Martinez, California

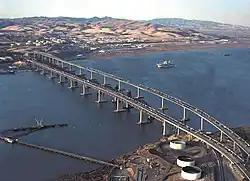
The Benicia-Martinez Bridge, which crosses the Carquinez Strait, connects Martinez in the south to Benicia in the north (top).

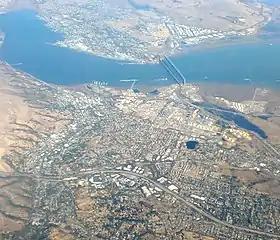
Aerial view of Martinez (bottom); Benicia is located across the Carquinez Strait (top).

The beautiful, lush Alhambra Valley was probably a seasonal foraging “pantry” for the stable population of the Karkines Indians. The Karkines are a part of the Ohlone (Costanoan) Indian group.